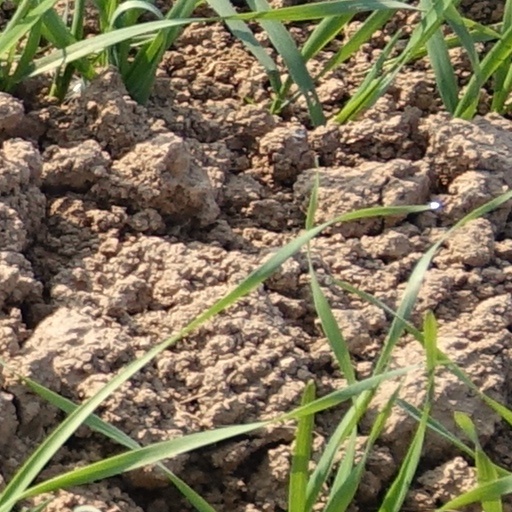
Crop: wheat